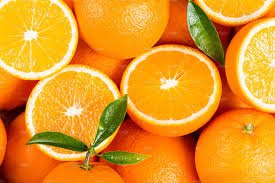
Label: Orange